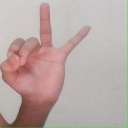
अक्षर: ण